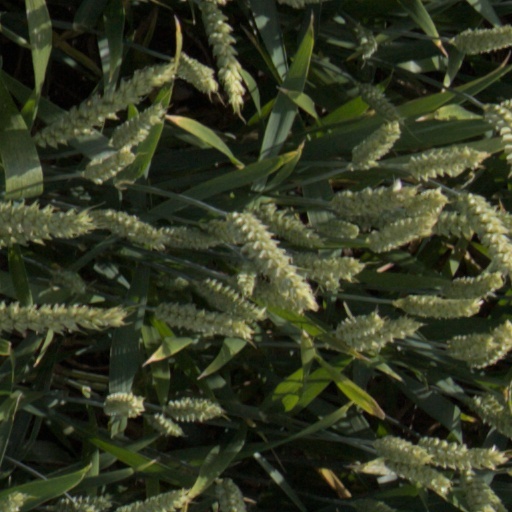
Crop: wheat